History of Dreamworld

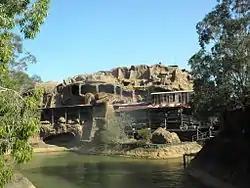
Eureka Mountain Mine Ride was rumoured to be reopened

In early 2015, Dreamworld teased that two new big attractions would be coming to the park in 2015. Throughout the early months of the year, rumours circulated as to the reopening of the Eureka Mountain Mine Ride, however these did not eventuate. Zombie Evilution once again reopened as a scare maze in April. On 12 May, Dreamworld announced that Wiggles World would become a shared kids' world based on the characters of the Australian children's television network, ABC Kids. ABC Kids World opened in June. Dreamworld also revealed plans for an extensive motorsport attraction, which was expected to be a new V8 Supercars attraction to either complement or replace V8 Supercars RedLine. On 26 July, Tiger Cub Kai was born. On 12 October, The Cyclone was closed for refurbishment as part of the Motorsport Precinct, labelled to open 26 December 2015.